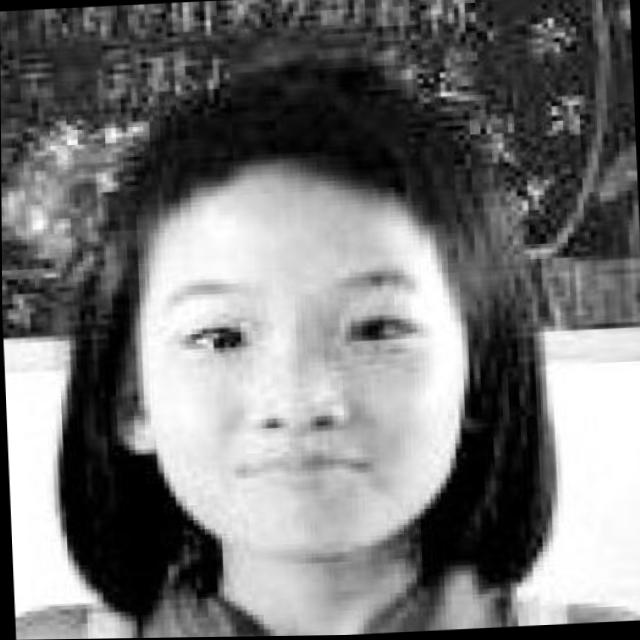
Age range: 0-12